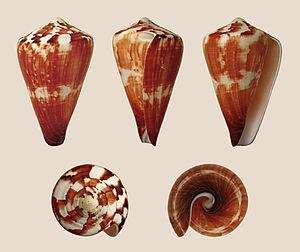
Coquille de Rhizoconus vexillum (Conidae), pêchée dans la zone indo-pacifique. Longueur
Le genre Conus rassemble à présent 626 espèces de « coquillages ». De très nombreuses espèces fossiles sont également connues. La plupart de ces espèces sont venimeuses et les plus grosses sont dangereuses pour l'homme.